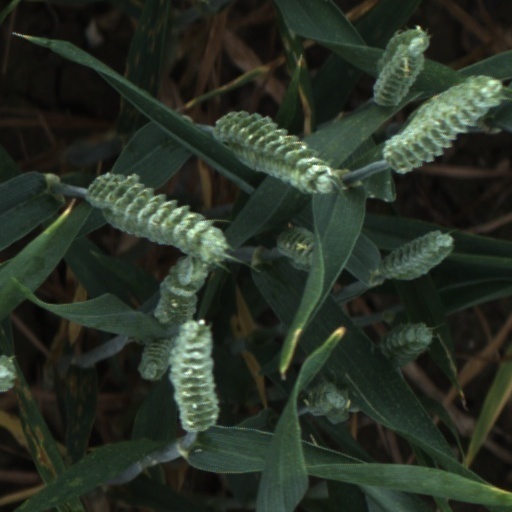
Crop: wheat